Dark Horse (Katy Perry song)

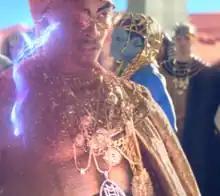
The video was criticized for including a scene where Perry's character disintegrated a man (pictured), originally seen wearing a pendant appearing to display the Arabic word for "Allah", which was subsequently edited out of the video

"Dark Horse" debuted at number seventeen on the "Billboard" Hot 100 and at number four on the Hot Digital Songs chart with 194,000 downloads sold for the week ending October 5, 2013.